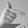
ASL letter: T